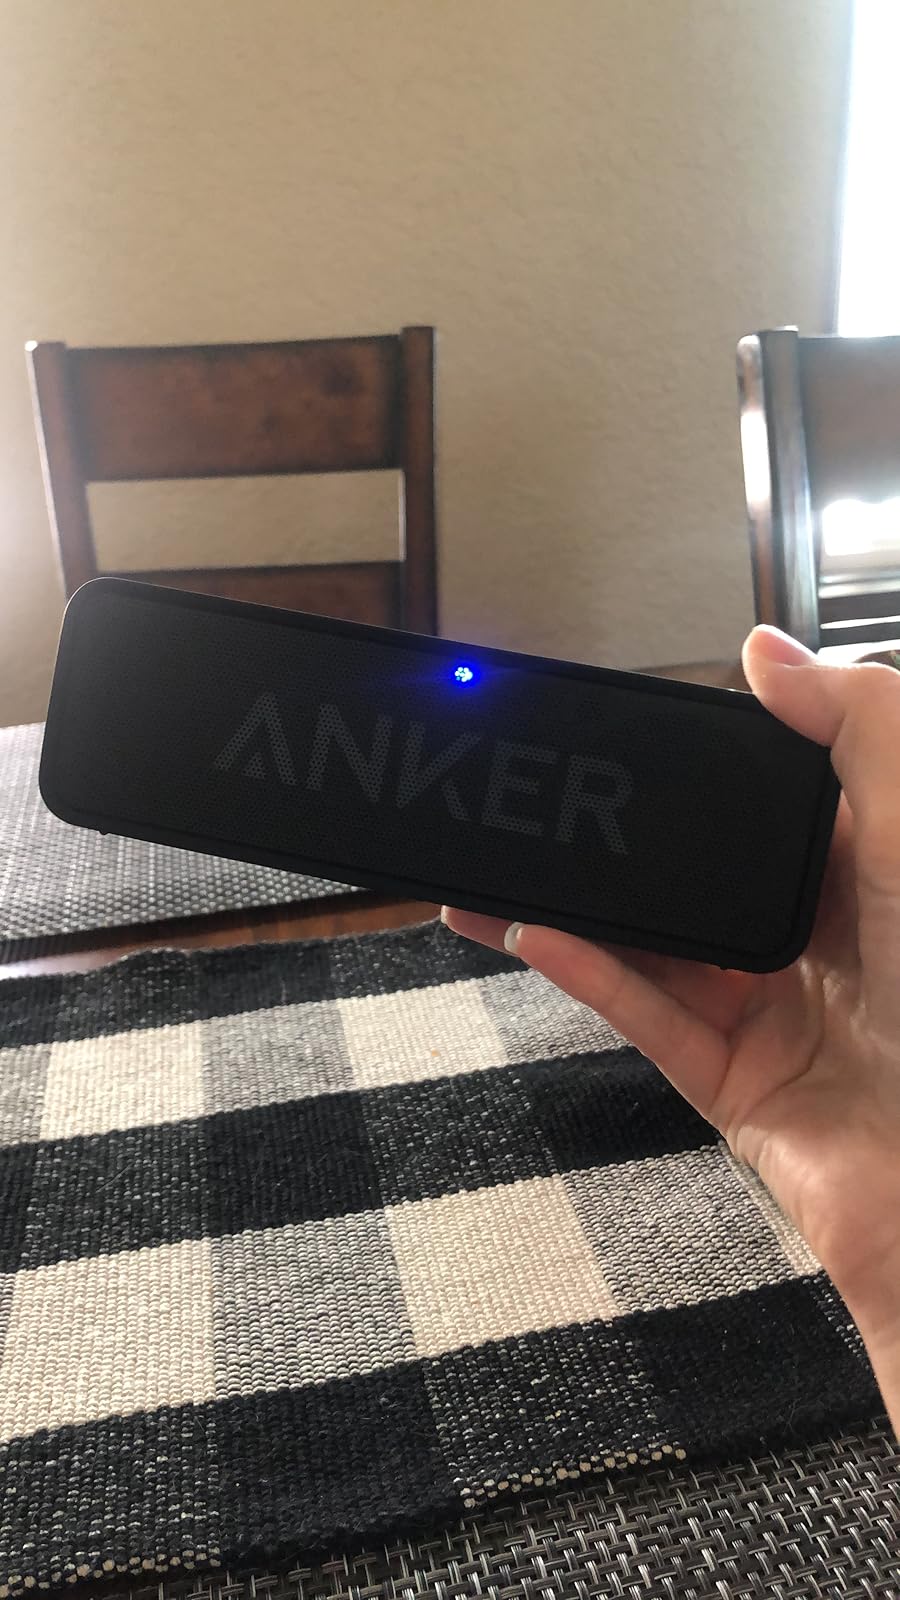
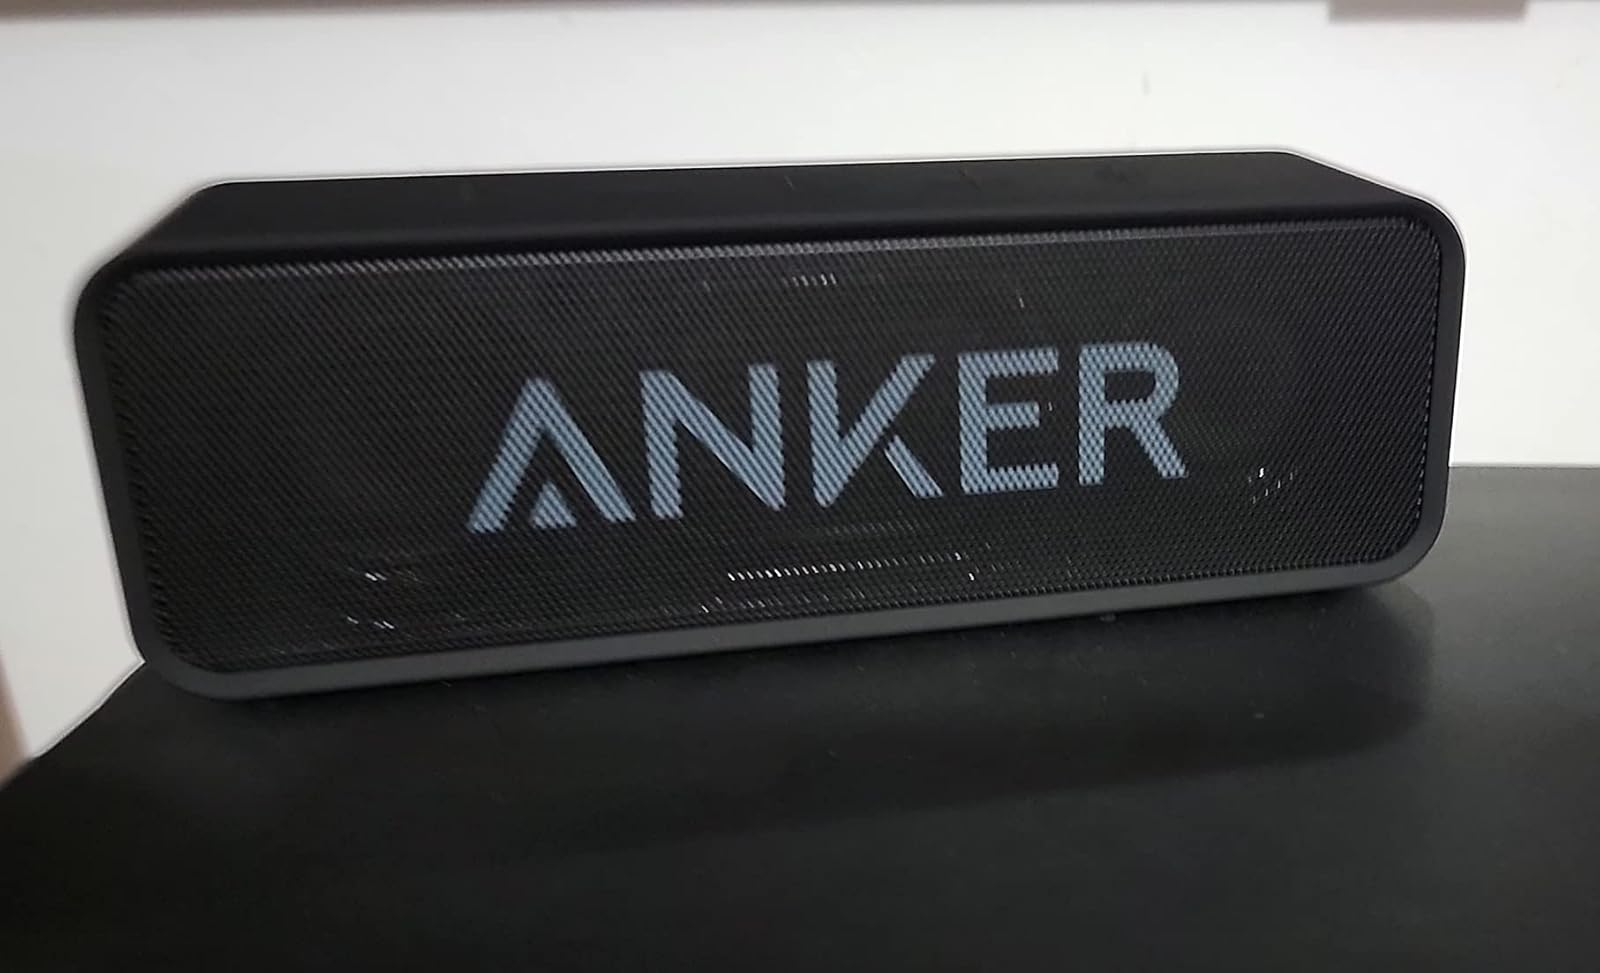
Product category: speaker
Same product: yes